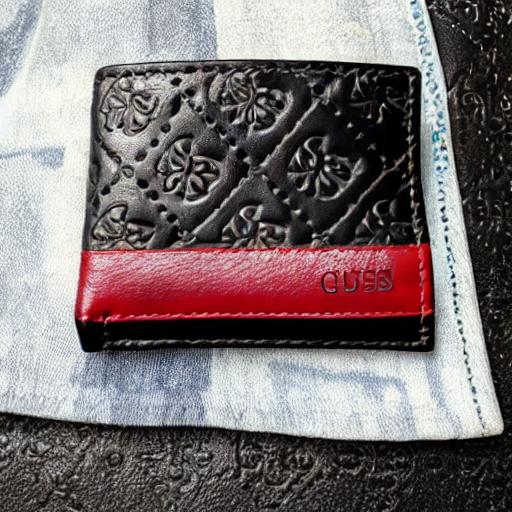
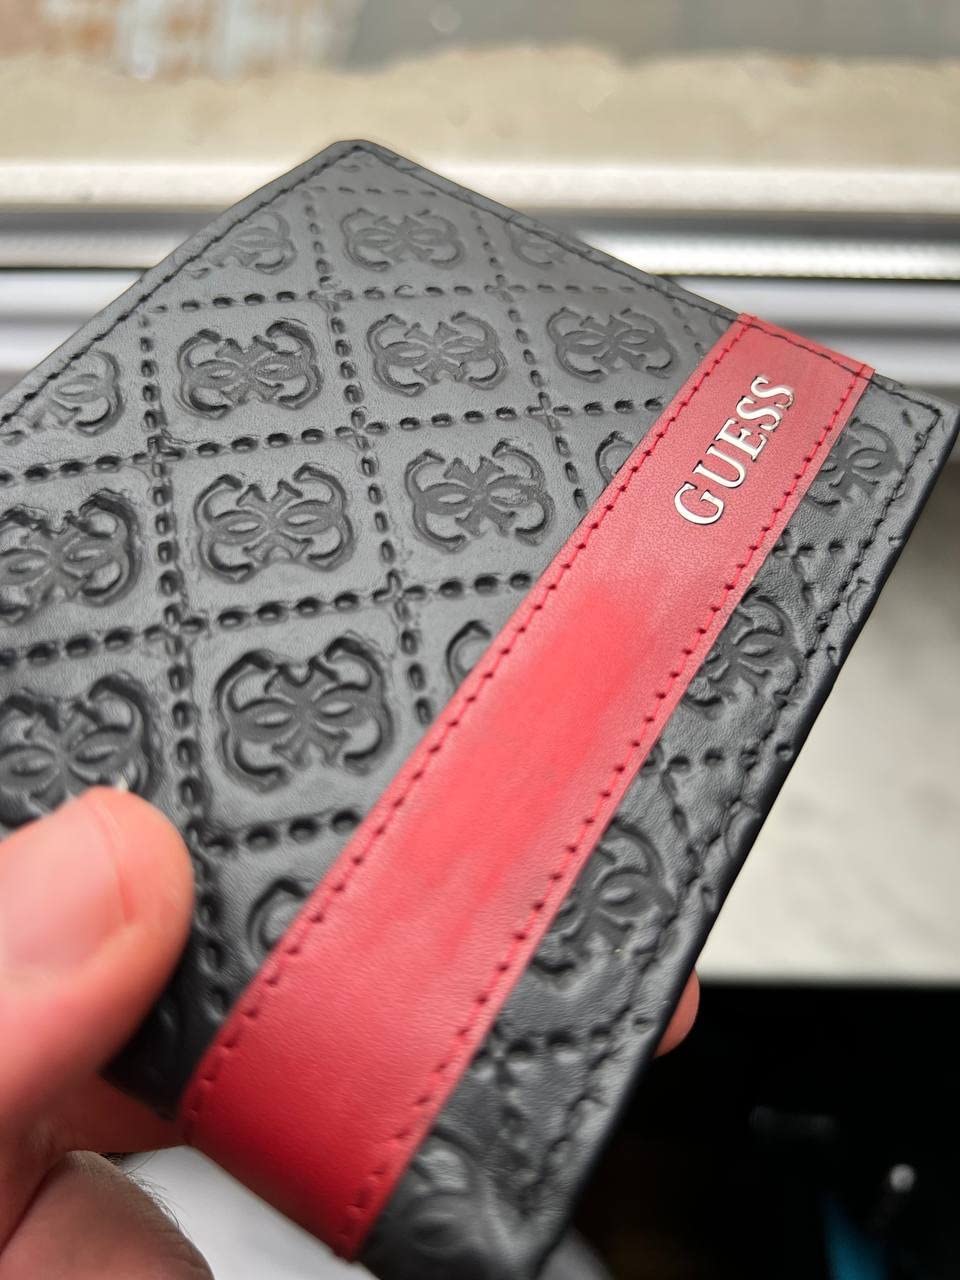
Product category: accessories_wallet
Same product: no